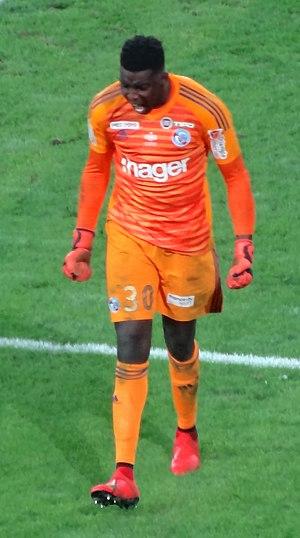
Bingourou Kamara, né le 21 octobre 1996 à Longjumeau, est un footballeur franco-sénégalo-mauritanien qui évolue au poste de gardien de but. Il joue actuellement avec le Racing Club de Strasbourg Alsace.